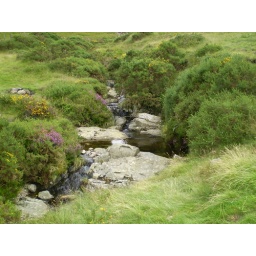
captured is this fresh spring water in the hill tops of the mournes.